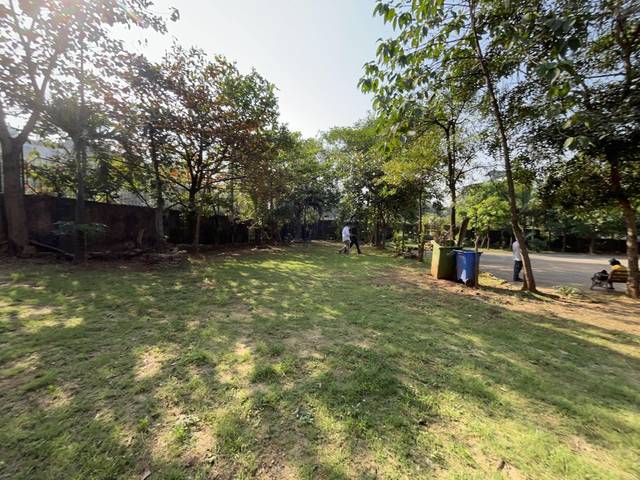
Region: India
Coordinates: 19.131, 72.865